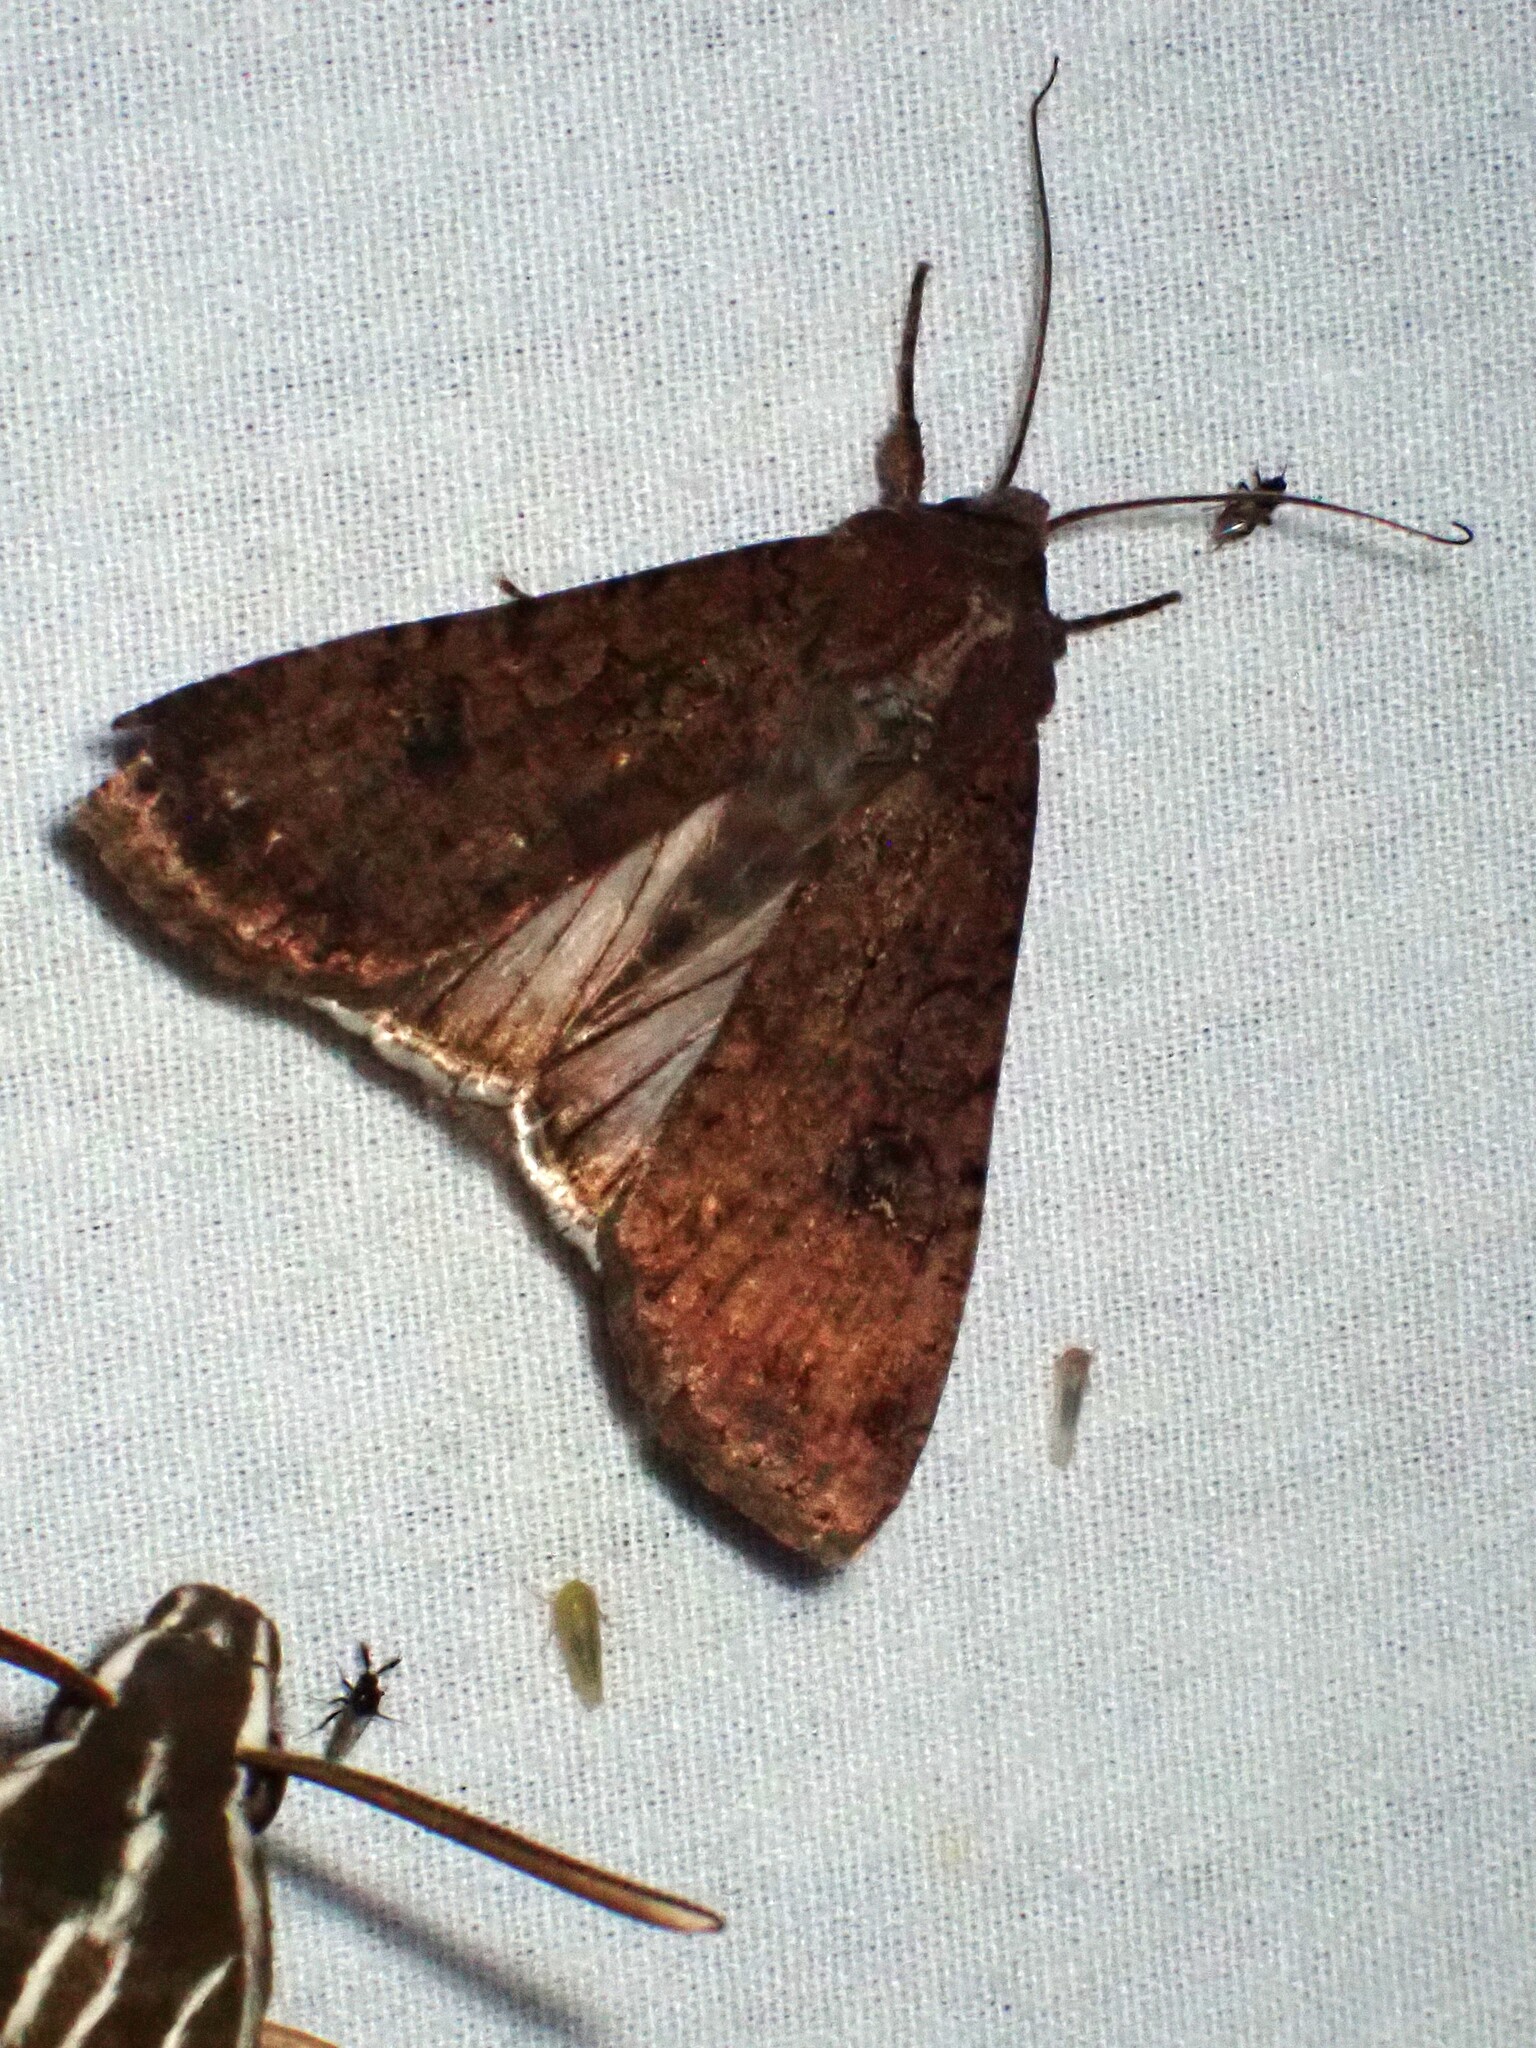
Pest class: cutworms